Pantesco dialect

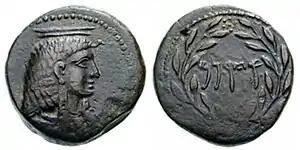
Bronze coin found on Pantelleria showing a portrait of Isis with Punic inscription.

Pantelleria was occupied from the Neolithic period, and in classical times Punic, Greek and Latin were spoken on the island. However, no trace of a substrate originating in these languages is detectable in Pantesco, as it appears that the island was forcibly depopulated, through massacre or deportation, when it was conquered by the Aghlabids in 840.